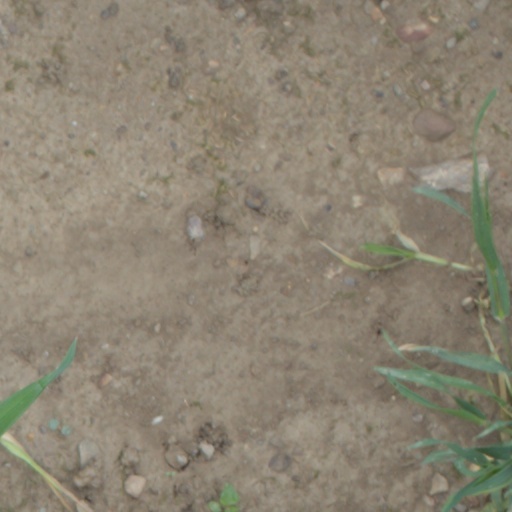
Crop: wheat